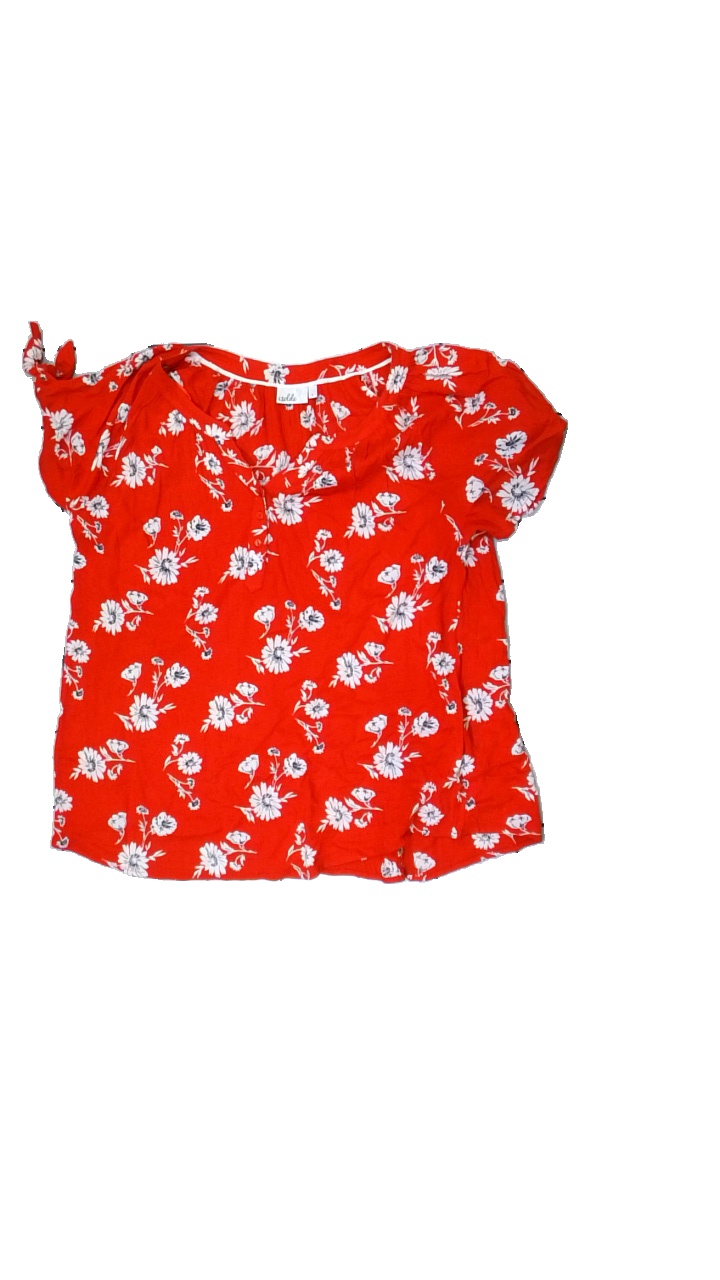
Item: Blouse (Ladies)
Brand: Isolde
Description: red floral blouse
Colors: Red, White, Black
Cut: Loose
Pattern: Floral print
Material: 100% Viscose
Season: All
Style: Sports
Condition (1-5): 5
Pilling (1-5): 5
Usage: Reuse
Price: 50-100